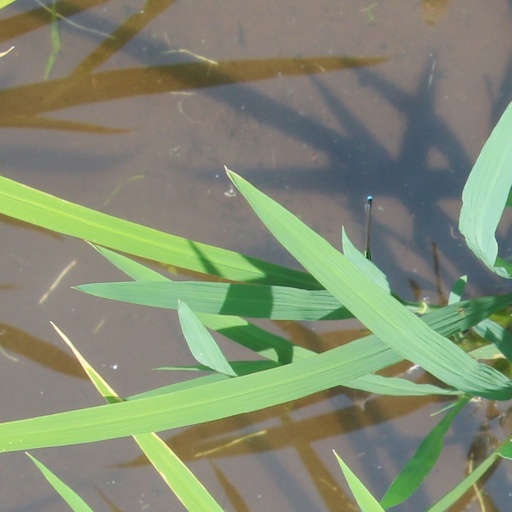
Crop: rice